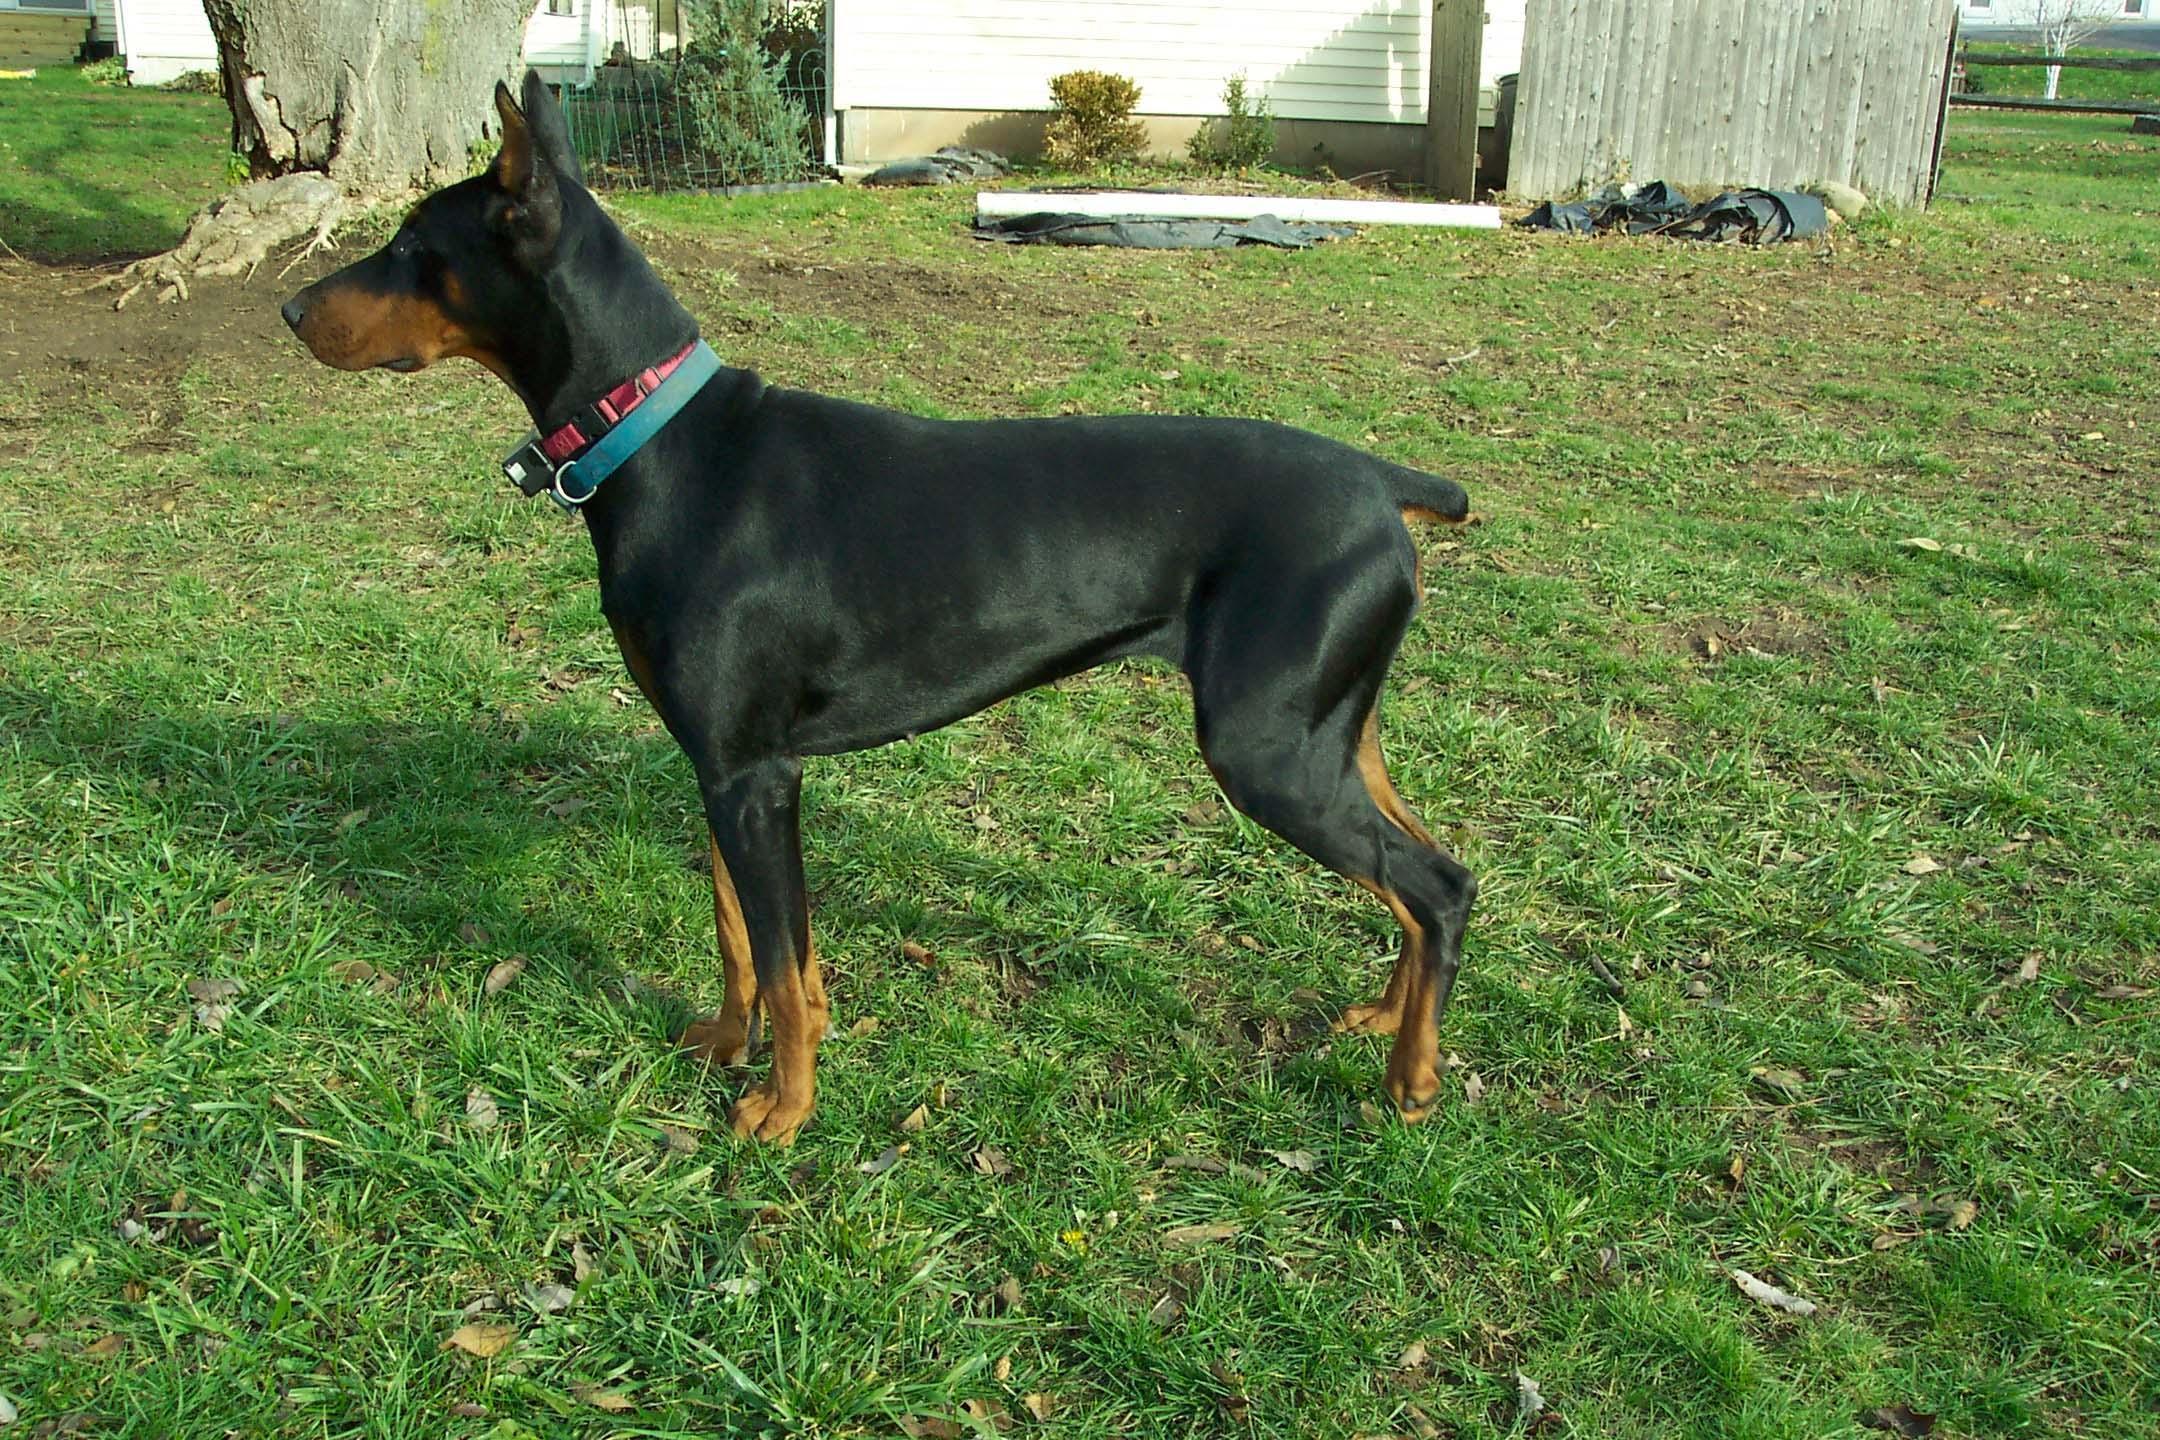
Doberman